Ghachar Ghochar

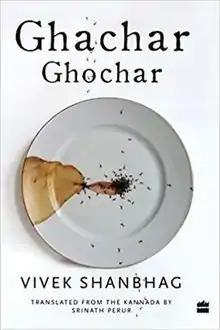
First English edition, published in 2015

Ghachar Ghochar is a 2013 psychological drama novella written by Kannada author Vivek Shanbhag and was translated into English by Srinath Perur. Set in Bangalore, the book is about an unnamed narrator who reminisces about his dysfunctional family's rags to riches story which results in troubling behavioural changes in each of them. The title is a made-up phrase, invented by the narrator's wife and her brother, which means "tangled up beyond repair".